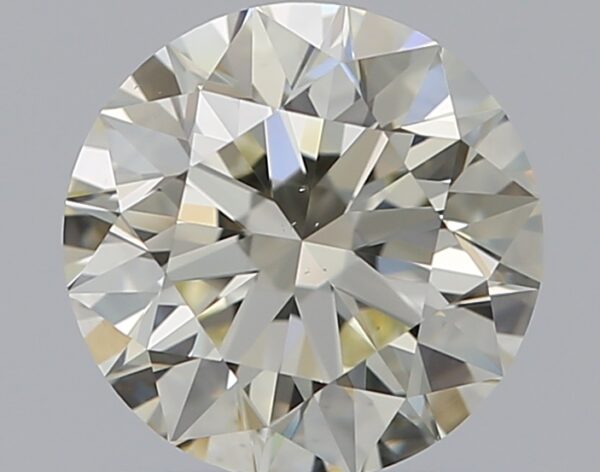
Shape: round
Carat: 1.01
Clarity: VS1
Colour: M
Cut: EX
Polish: EX
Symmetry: EX
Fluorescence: N
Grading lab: GIA
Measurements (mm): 6.39 x 6.43 x 4